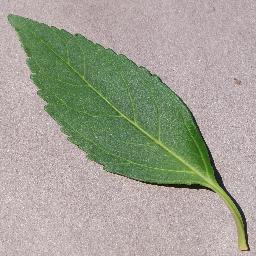
Label: Cherry___healthy